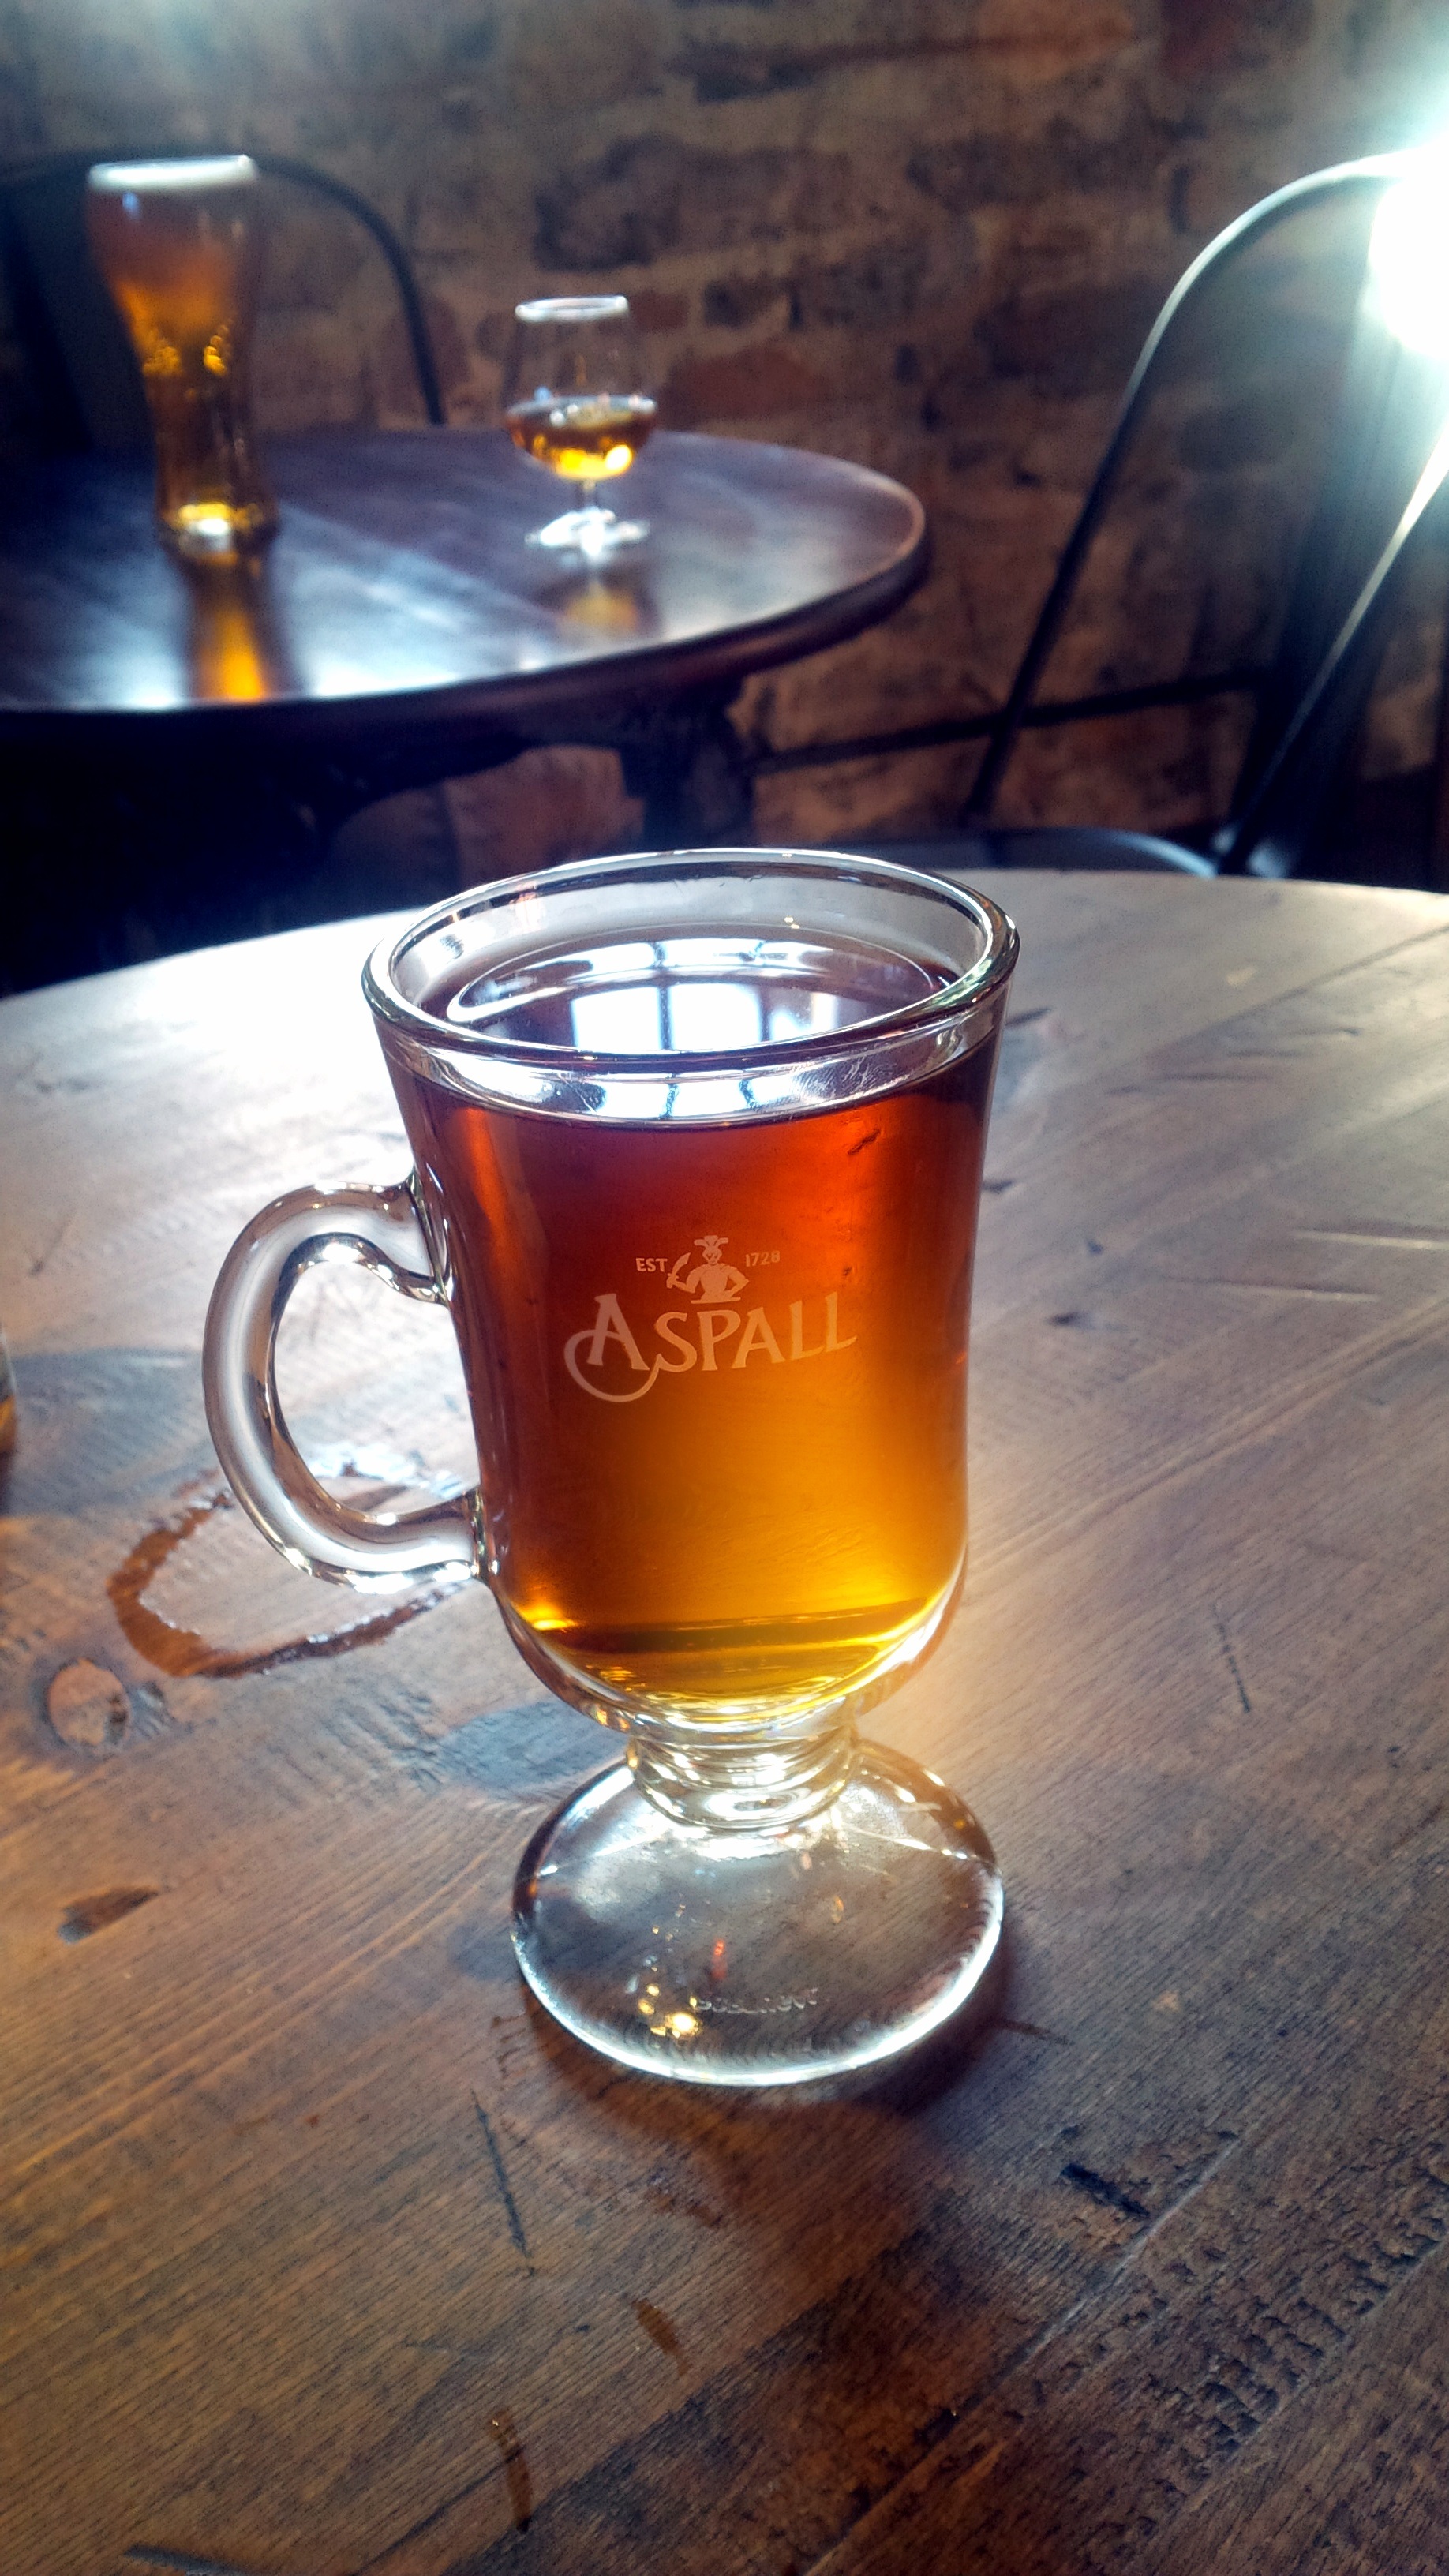
apple, winter, liquid, wood, fruit, warm, sweet, glass, rustic, cup, decoration, ingredient, brown, beverage, drink, gourmet, christmas, lighting, delicious, season, beer, alcohol, cocktail, festive, cinnamon, juice, alcoholic, hot, wooden, seasonal, whisky, liqueur, xmas, pub, aromatic, punch, cider, anise, alcoholic beverage, grog, distilled beverage, pint us, mulled, mulled cider